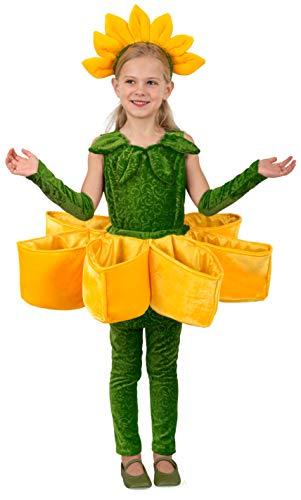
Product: Princess Paradise - Girls Sunflower Petal Pocket Costume
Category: Clothing, Shoes & Jewelry | Costumes & Accessories | Women | Costumes & Cosplay Apparel | Costumes
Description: Skirt with foam backing petal pockets and satin lining.
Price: $35.99 - $59.99